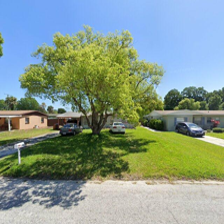
Label: streetView